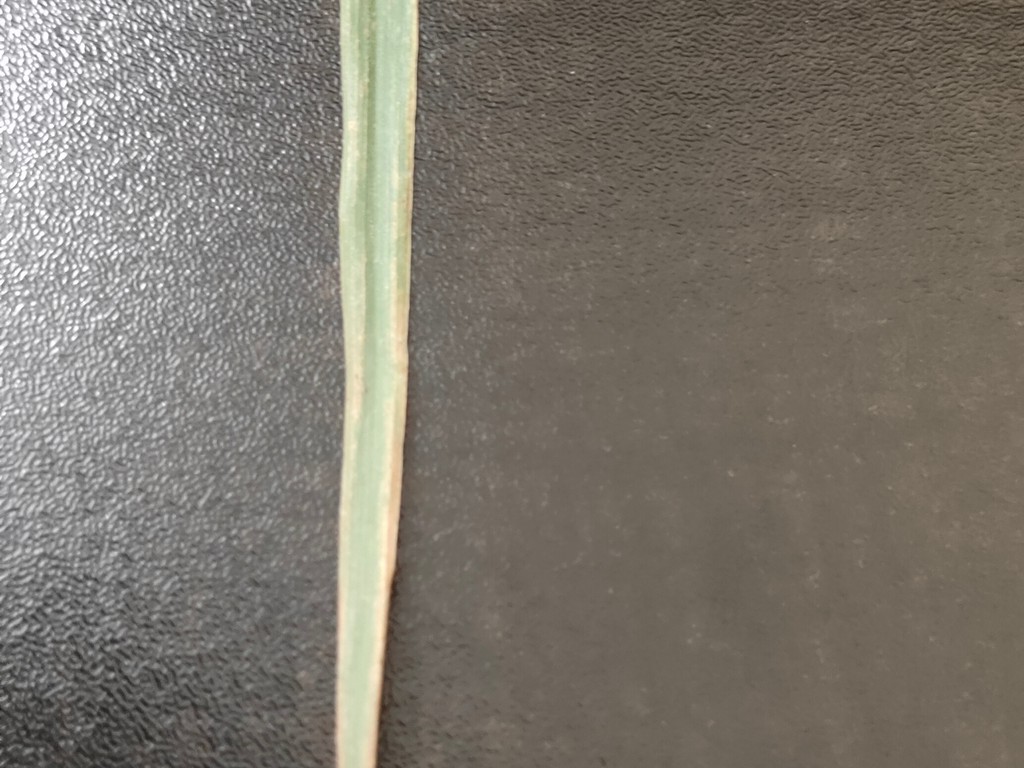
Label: Unhealthy